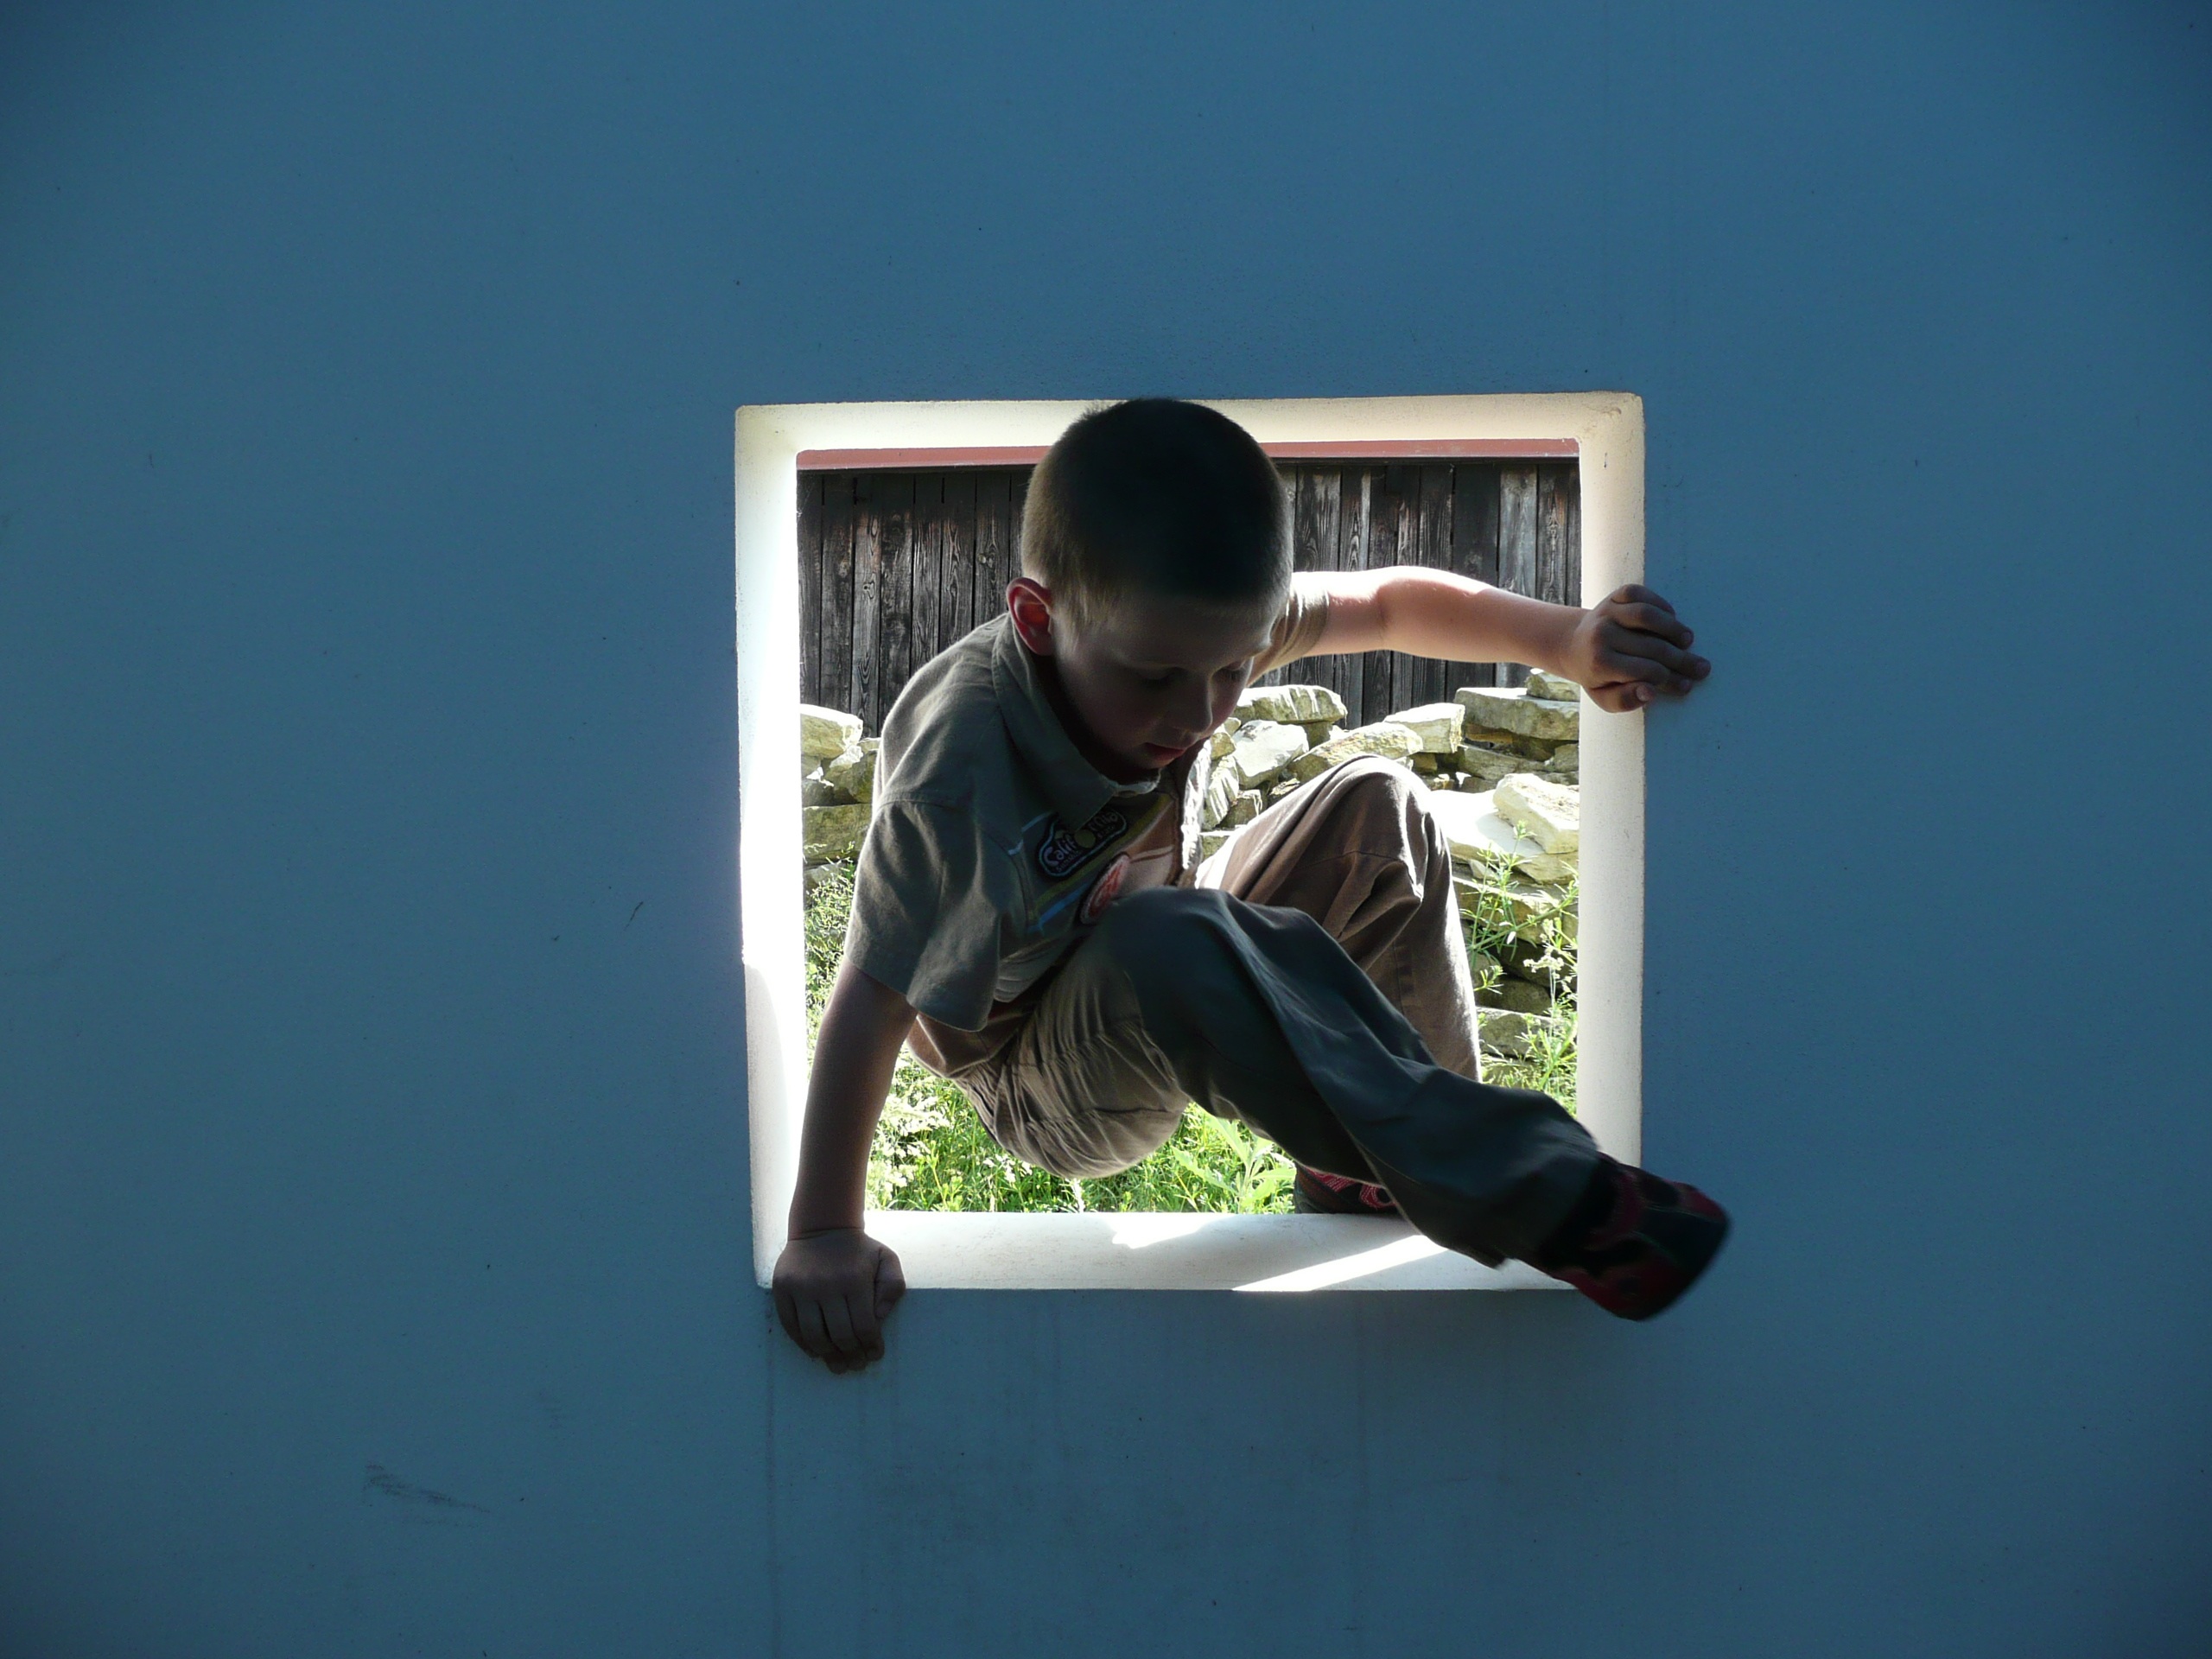
outdoor, photography, game, window, boy, blue, extreme sport, sports, photograph, discovery, unknown, blue wall